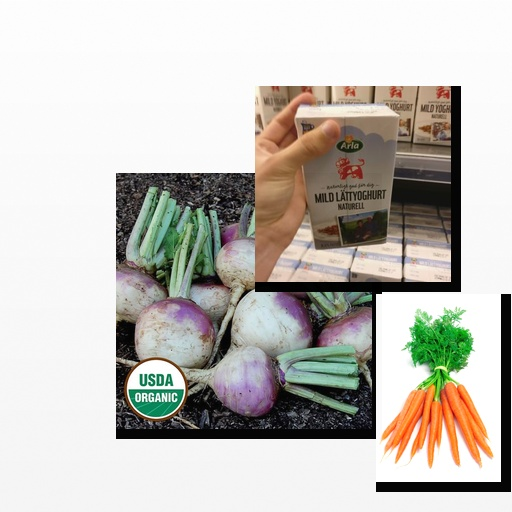
Food items: carrot, natural_low_fat_yogurt, turnip